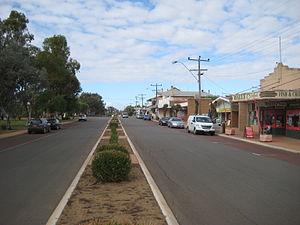
Dalwallinu est un hameau situé dans la Wheatbelt en Australie-Occidentale, à 248 km au nord-est de Perth sur la Great Northern Highway.